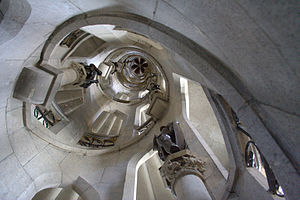
Halle Port
Indvendigt kig op i Halle Port
Halle Port er en befæstet middelalderbyport i Bruxelles' anden mur. Halle Port er opført i 1381 og en del af denne befæstning af byen, der blev opført i anden halvdel af det 14. århundrede.